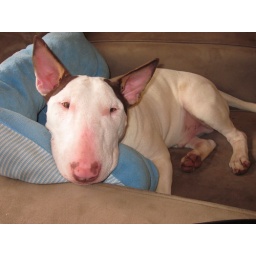
Carlos on bed in chair